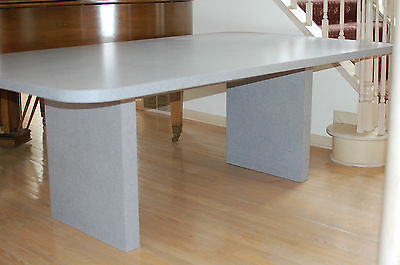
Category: table